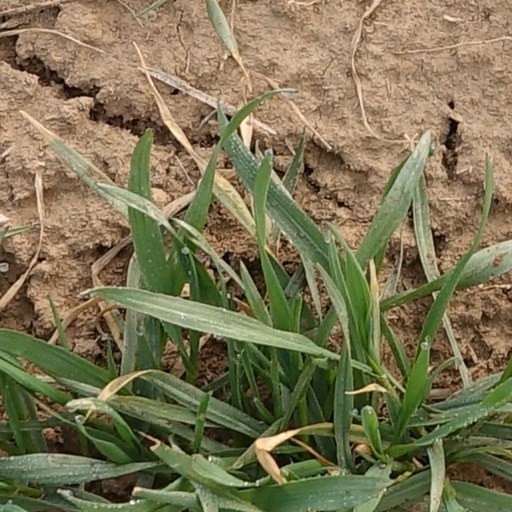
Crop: wheat